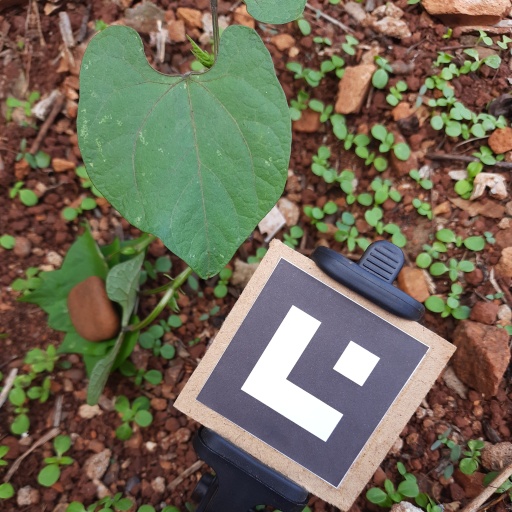
Observations: wavy surface, no eating holes, under shade